Henry Fourdrinier

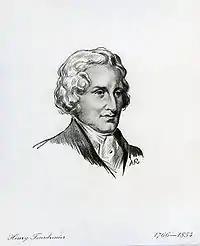
Henry Fourdrinier

Henry Fourdrinier (11 February 1766 – 3 September 1854) was a British paper-making entrepreneur.